Valley of Angels

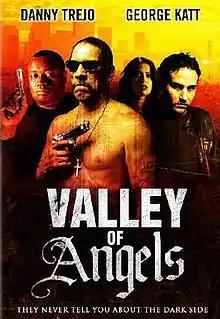
North American poster

Valley of Angels is a 2008 urban action drama film written and directed by Jon Rosten and starring Danny Trejo and George Katt. The plot concerns a young West LA drug dealer who searches for a path out of his dangerous existence.